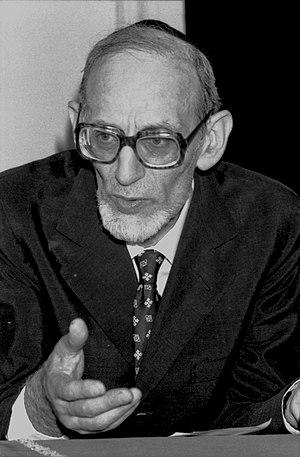
Le Rav Moshé Botschko à la Yeshiva de Montreux, juillet 1979
La Yechiva Etz Haïm fondée à Montreux en 1927, est la première yechiva fondée dans ce pays et la première d’Europe de l’Ouest. Son fondateur est le rabbin Yerahmiel Eliyahou Botschko. Elle siège en Israël depuis 1985 et actuellement dans la localité de Kokhav Ya'akov dans le Mateh Binyamin, sous le nom de Hekhal Eliyahou.
Moshé Botschko, né le 13 avril 1917 à Montreux, Suisse, et mort le 16 septembre 2010 à Jérusalem en Israël est un rabbin et Rosh Yeshiva suisso-israélien.